Els Sterckx

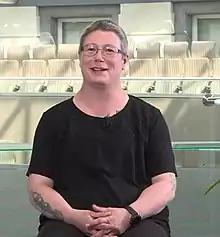
Els Sterckx, 2019

Els Sterckx (born Herentals, 31 January 1972) is a Belgian-Flemish politician of the Vlaams Belang party and a member of the Flemish Parliament.